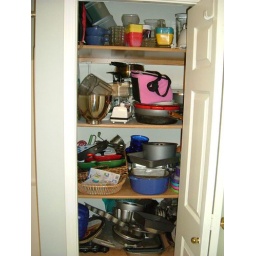
linen closet in downstairs bathroom (she uses it for pots and pans!)